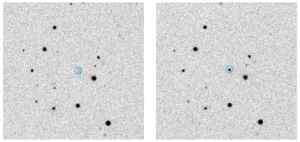
iPTF14hls est une supernova inhabituelle de type II-P découverte en septembre 2014. Sa courbe de lumière s'est étendue sur plus de 600 jours et elle pourrait avoir explosé entre 2 et 5 fois depuis 1954. Aucune théorie connue n'explique la totalité de ce qui est observé.